Commissioner Government

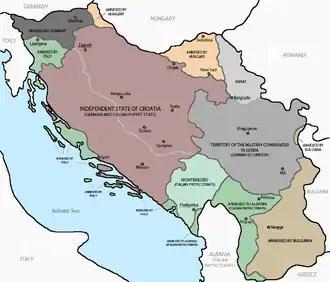
a colour map showing the partition of Yugoslavia

In April 1941, the Kingdom of Yugoslavia was invaded and quickly defeated by the Axis powers. Yugoslavia was partitioned, and as part of this, the Germans established a military government of occupation in an area roughly the same as the pre-1912 Kingdom of Serbia, consisting of Serbia proper, the northern part of Kosovo (around Kosovska Mitrovica), and the Banat. The Germans did this to secure two strategic lines of communication – the Danube river, and the railway line that connected Belgrade with Salonika in occupied Greece, and thence by sea to North Africa. The German occupied territory of Serbia was also rich in non-ferrous metals such as lead, antimony and copper, which Germany needed to support its war effort.